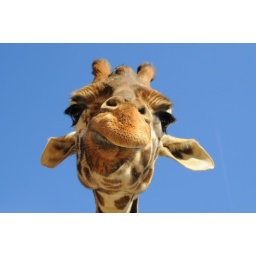
This was taken through the Giraffe roof in my car at the Lazy 5 Ranch!